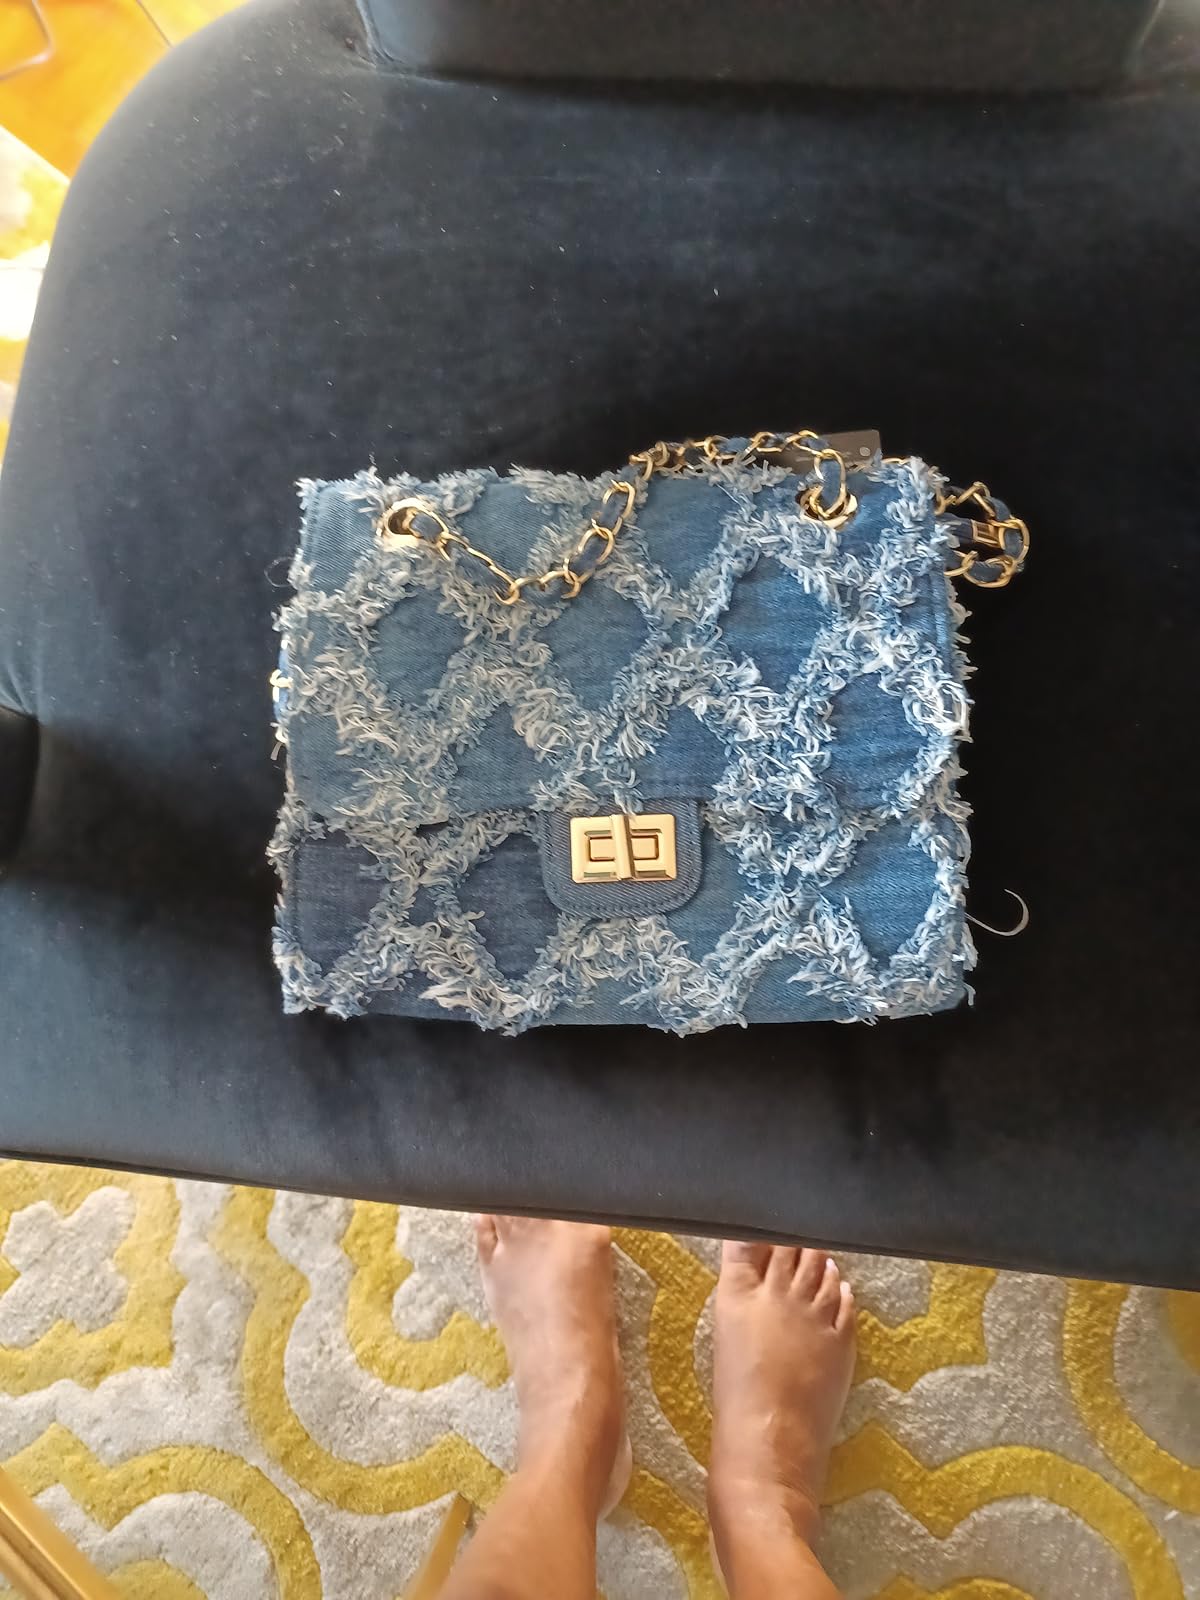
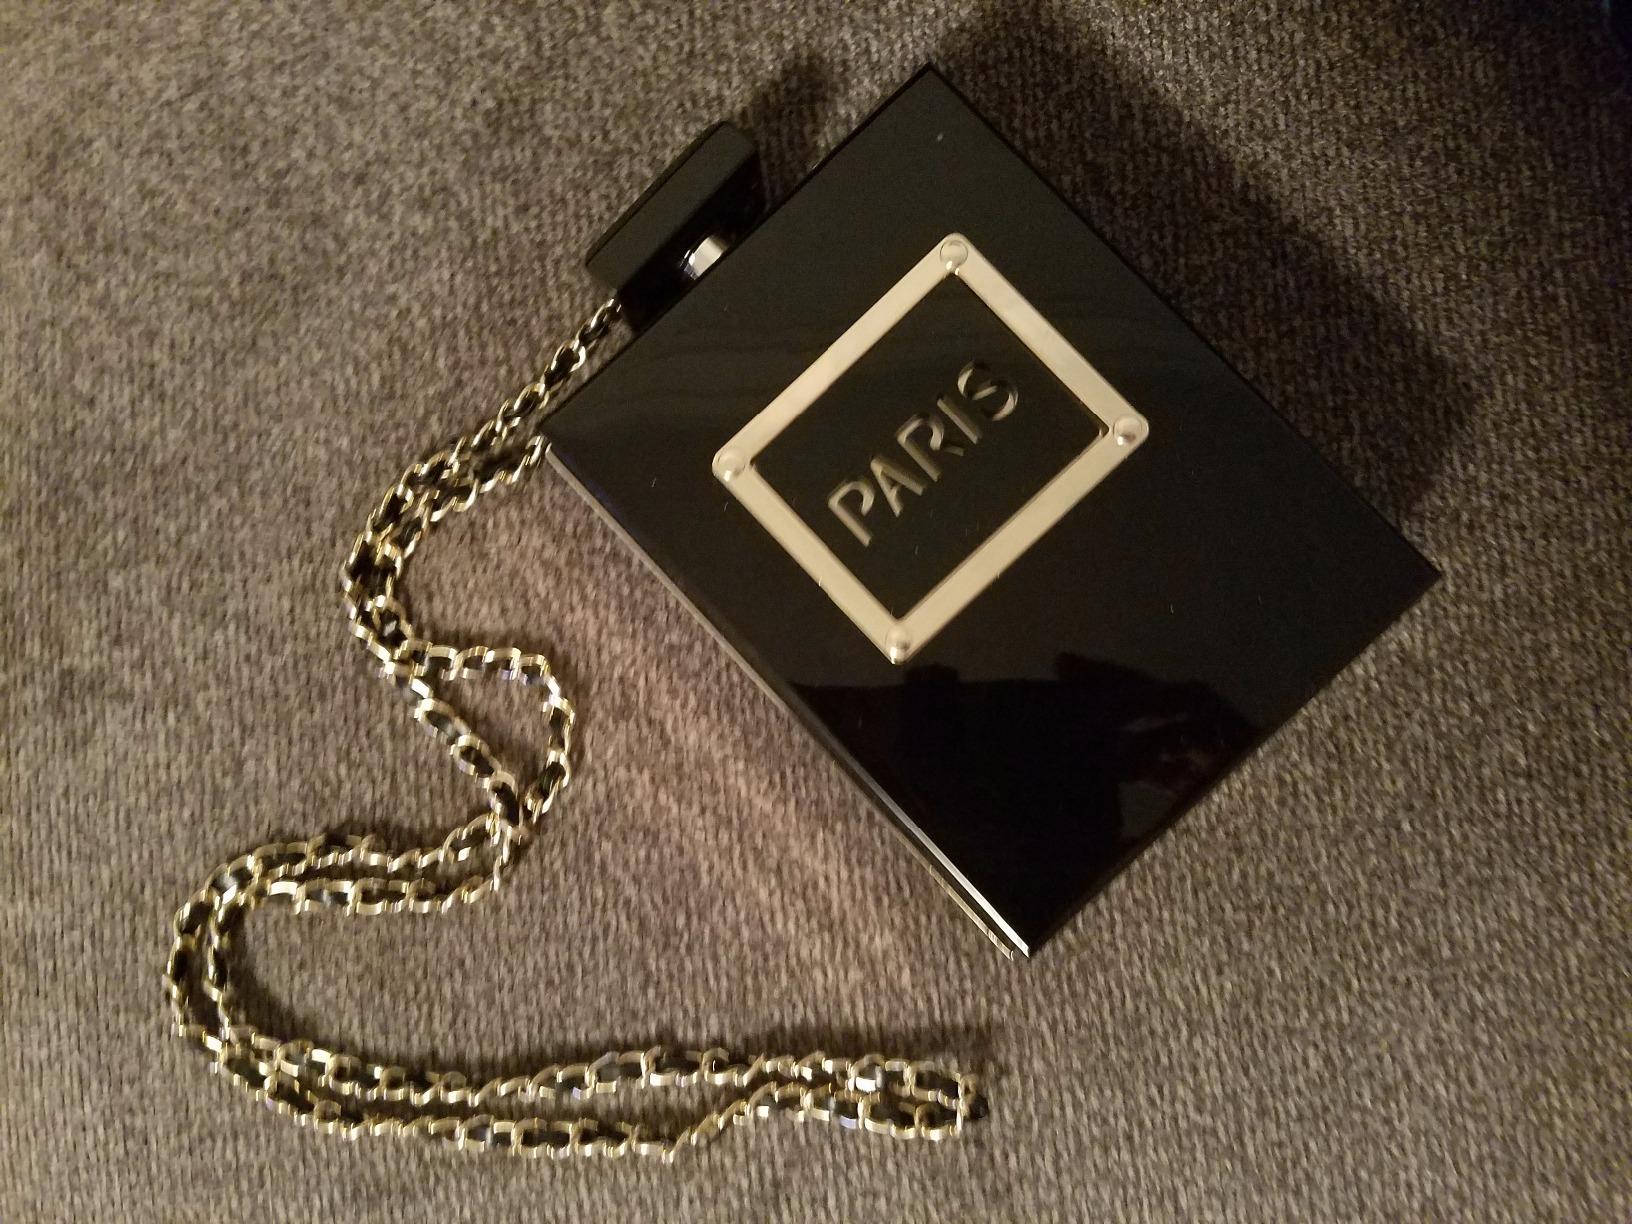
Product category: accessories_handbag
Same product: no